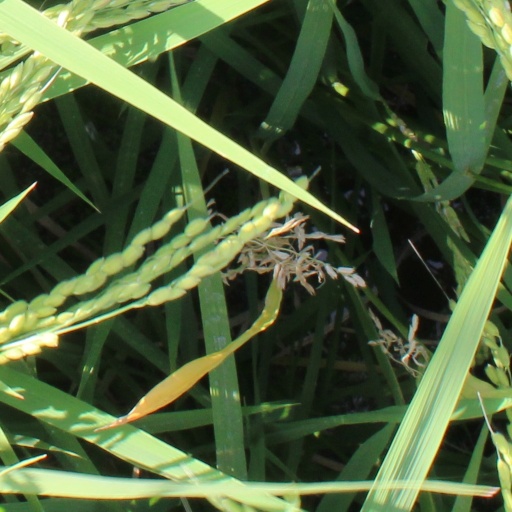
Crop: rice